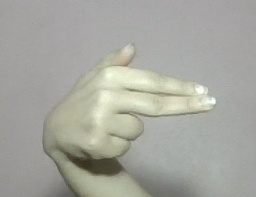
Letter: ghain